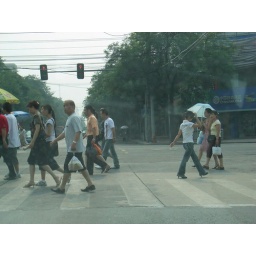
It was much safer to cross the road in Xi'an than Beijing.